Retreat of the government of the Republic of China to Taiwan

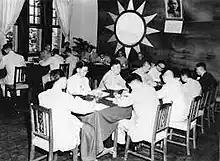
In August 1950, the KMT held its first Central reform Committee meeting to launch the party's reforms. (1950)

As the defeated Nationalists fled to Taiwan, they stripped China of liquid assets including gold, silver, and the country's dollar reserves.